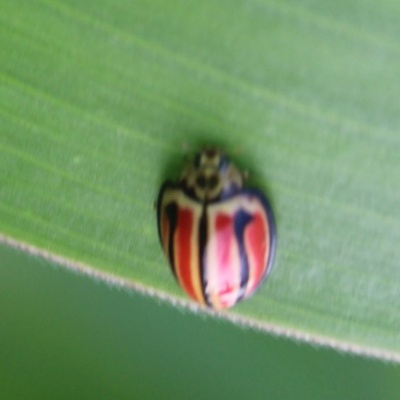
Crop: Maize
Condition: leaf beetle